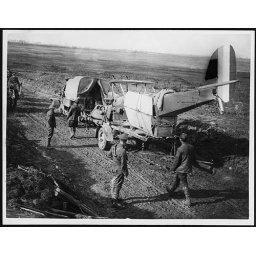
Bringing in a slightly wrecked aeroplane across captured ground